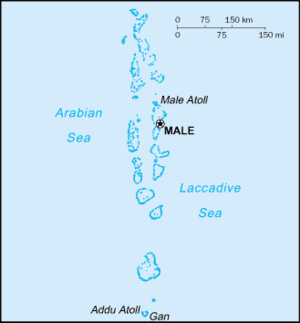
Ceci est une liste des îles des Maldives. Ces îles sont au nombre d'environ 1 190 au total. Elles sont listées par subdivision administrative / atoll. Le terme atoll renvoie tout autant à une division administrative qu'à une entité géographique, et ceux-ci ne coïncident pas systématiquement. Ces îles peuvent être par ailleurs classées de la façon suivante :